ROHHAD

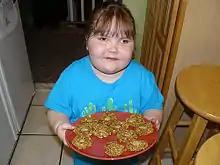
A photograph of a child who has been diagnosed with ROHHAD

Rapid-onset obesity with hypothalamic dysregulation, hypoventilation, and autonomic dysregulation (ROHHAD) is a rare condition whose etiology is currently unknown. ROHHAD mainly affects the endocrine system and autonomic nervous system, but patients can exhibit a variety of signs. Patients present with both alveolar hypoventilation along with hypothalamic dysfunction, which distinguishes ROHHAD from congenital central hypoventilation syndrome (CCHS). ROHHAD is a rare disease, with only 100 reported cases worldwide thus far.